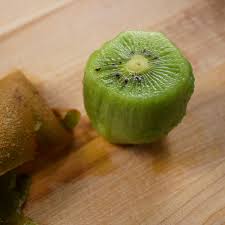
Label: Kiwi